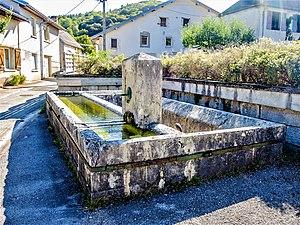
Fontaine-lavoir